Sinterklaas

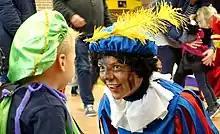
A person in costume as the modernized "Sooty Pete" version of Zwarte Piet

Since the 2010s, the traditions surrounding the holiday of Sinterklaas have been the subject of a growing number of editorials, debates, documentaries, protests and even violent clashes at festivals. In most cities and television channels now only display Zwarte Piet characters with some soot smudges on the face rather than full blackface, so-called "roetveegpieten" ("soot-smudge Petes") or "schoorsteenpieten" ("chimney Petes").